John Phillips (geologist)

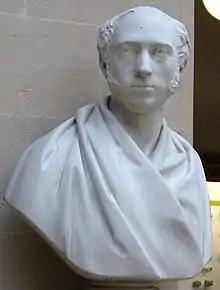
Bust of John Phillips in the Oxford University Museum

Nine years later, on the death of Hugh Edwin Strickland, who had acted as substitute for Dean Buckland in the readership of geology in the University of Oxford, Phillips succeeded to the post of deputy. At the dean's death in 1856, Phillips became himself reader, a post which he had to the time of his death. During his residence in Oxford, he had a major part in the foundation and arrangement of the University Museum established in 1859 (see his "Notices of Rocks and Fossils in the University Museum", 1863; and "The Oxford Museum", by H. W. Acland and J. Ruskin, 1859; reprinted with additions 1893). Phillips was also keeper of the Ashmolean Museum from 1854 until 1870. During 1859–1860 he was president of the Geological Society of London, and during 1865 president of the British Association. Phillips also made astronomical observations of the planet Mars during its 1862 opposition.